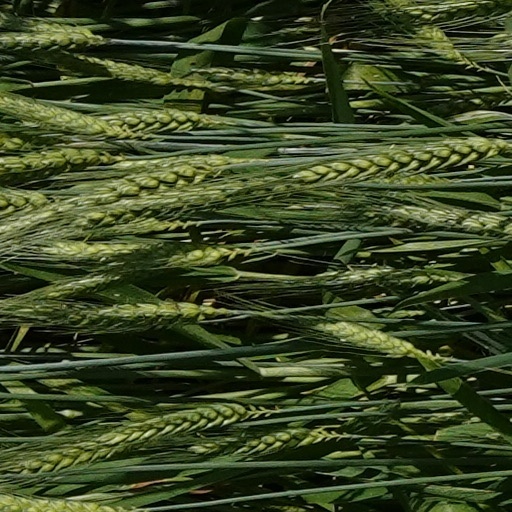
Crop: wheat